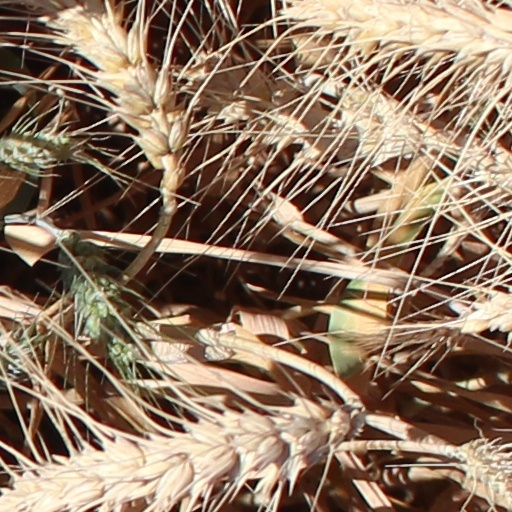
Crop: wheat